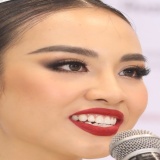
hoa hậu Nguyễn Thị Ánh Ngọc